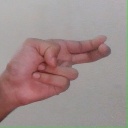
अक्षर: ह